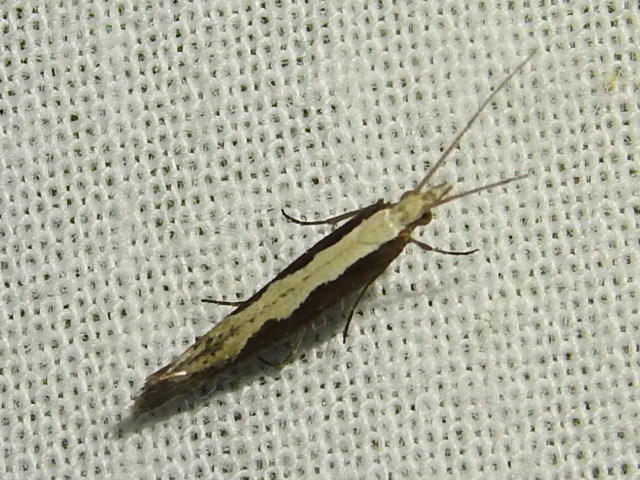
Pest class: diamondback_moth